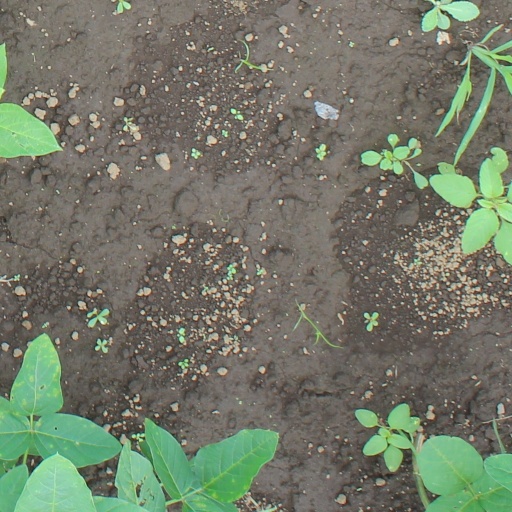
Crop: soybean